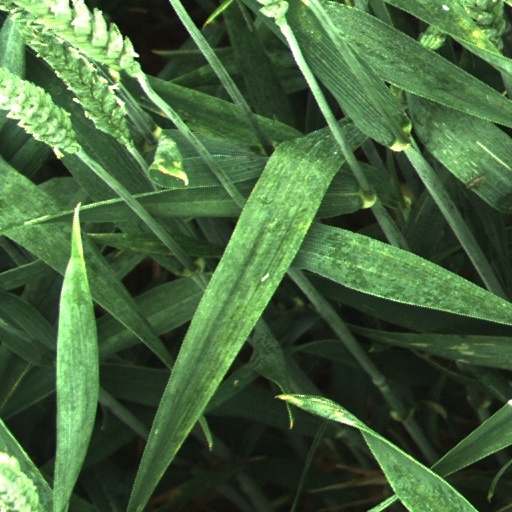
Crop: wheat